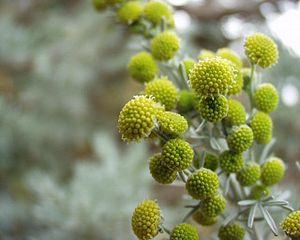
Artemisia arborescens, une photographie issue du site internet http://sophy.u-3mrs.fr/. L'accord de l'auteur, H. Brisse, se situe ici.